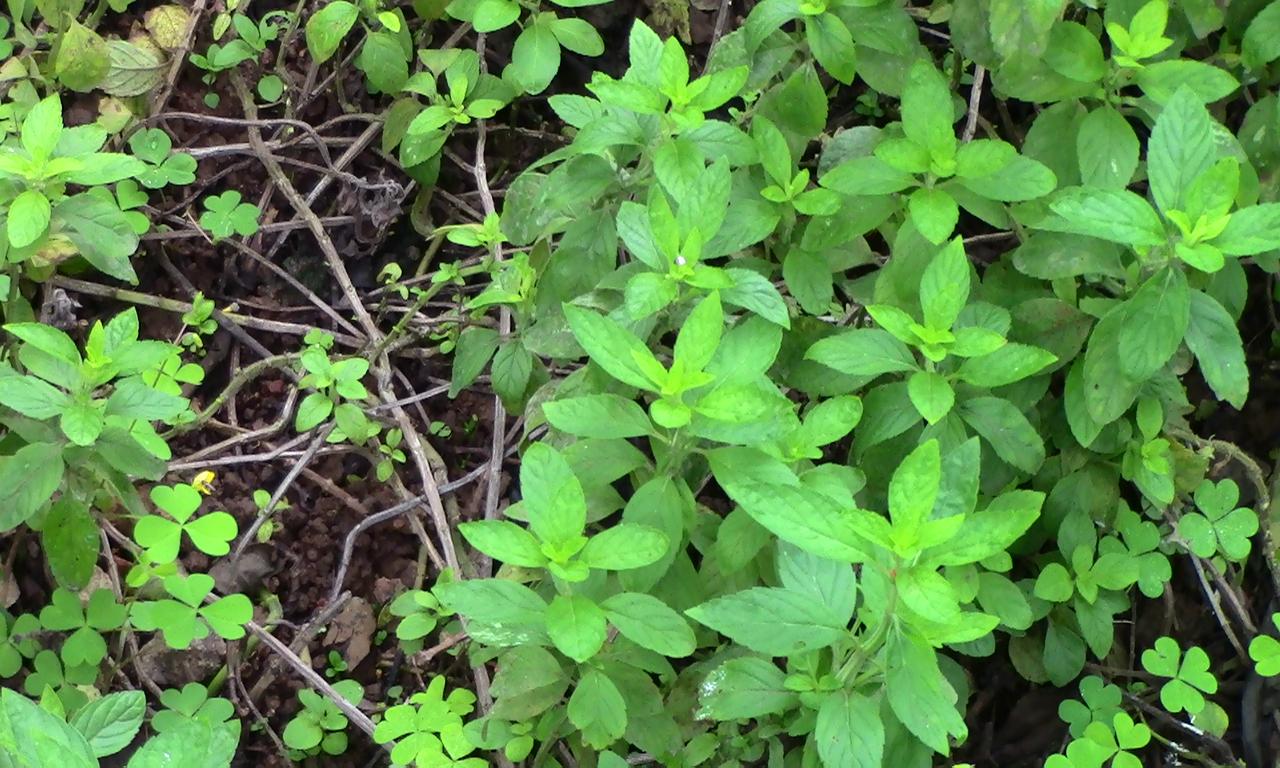
Label: Sunlight